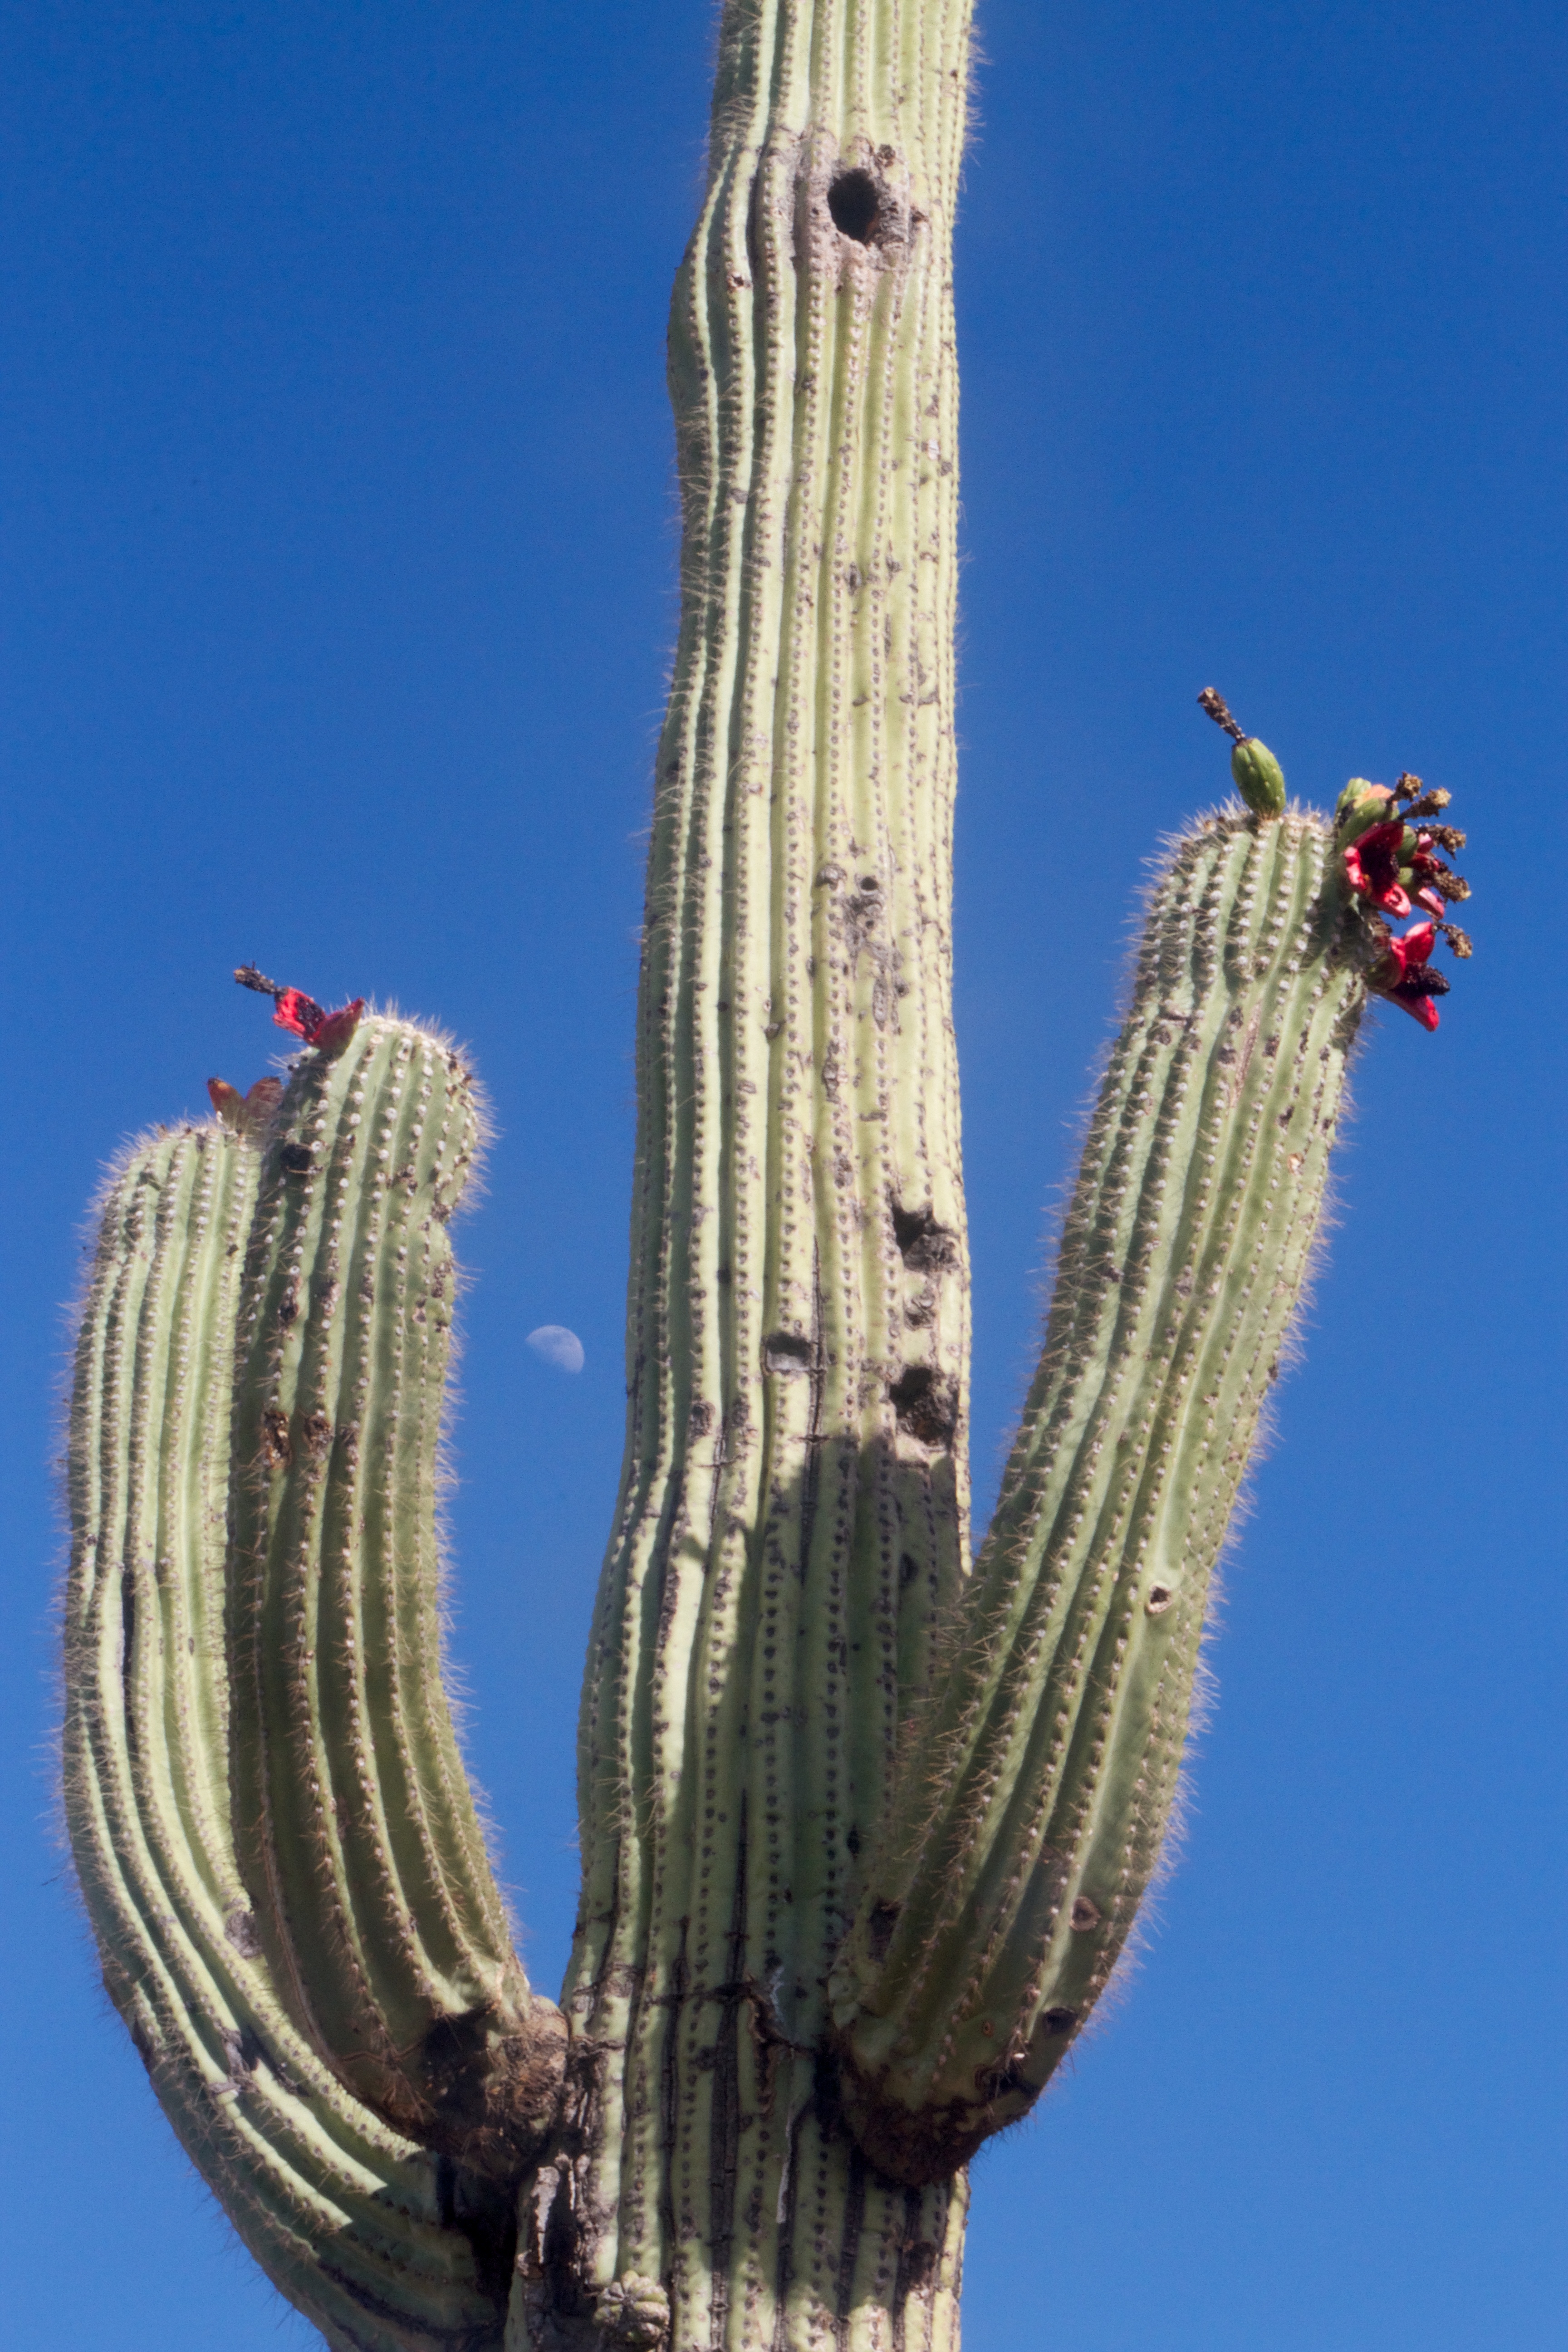
cactus, plant, flower, botany, moon, saguaro, caryophyllales, flowering plant, plant stem, land plant, hedgehog cactus